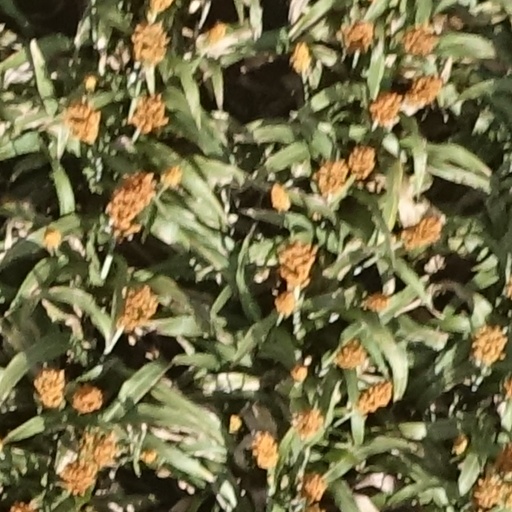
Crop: sorghum